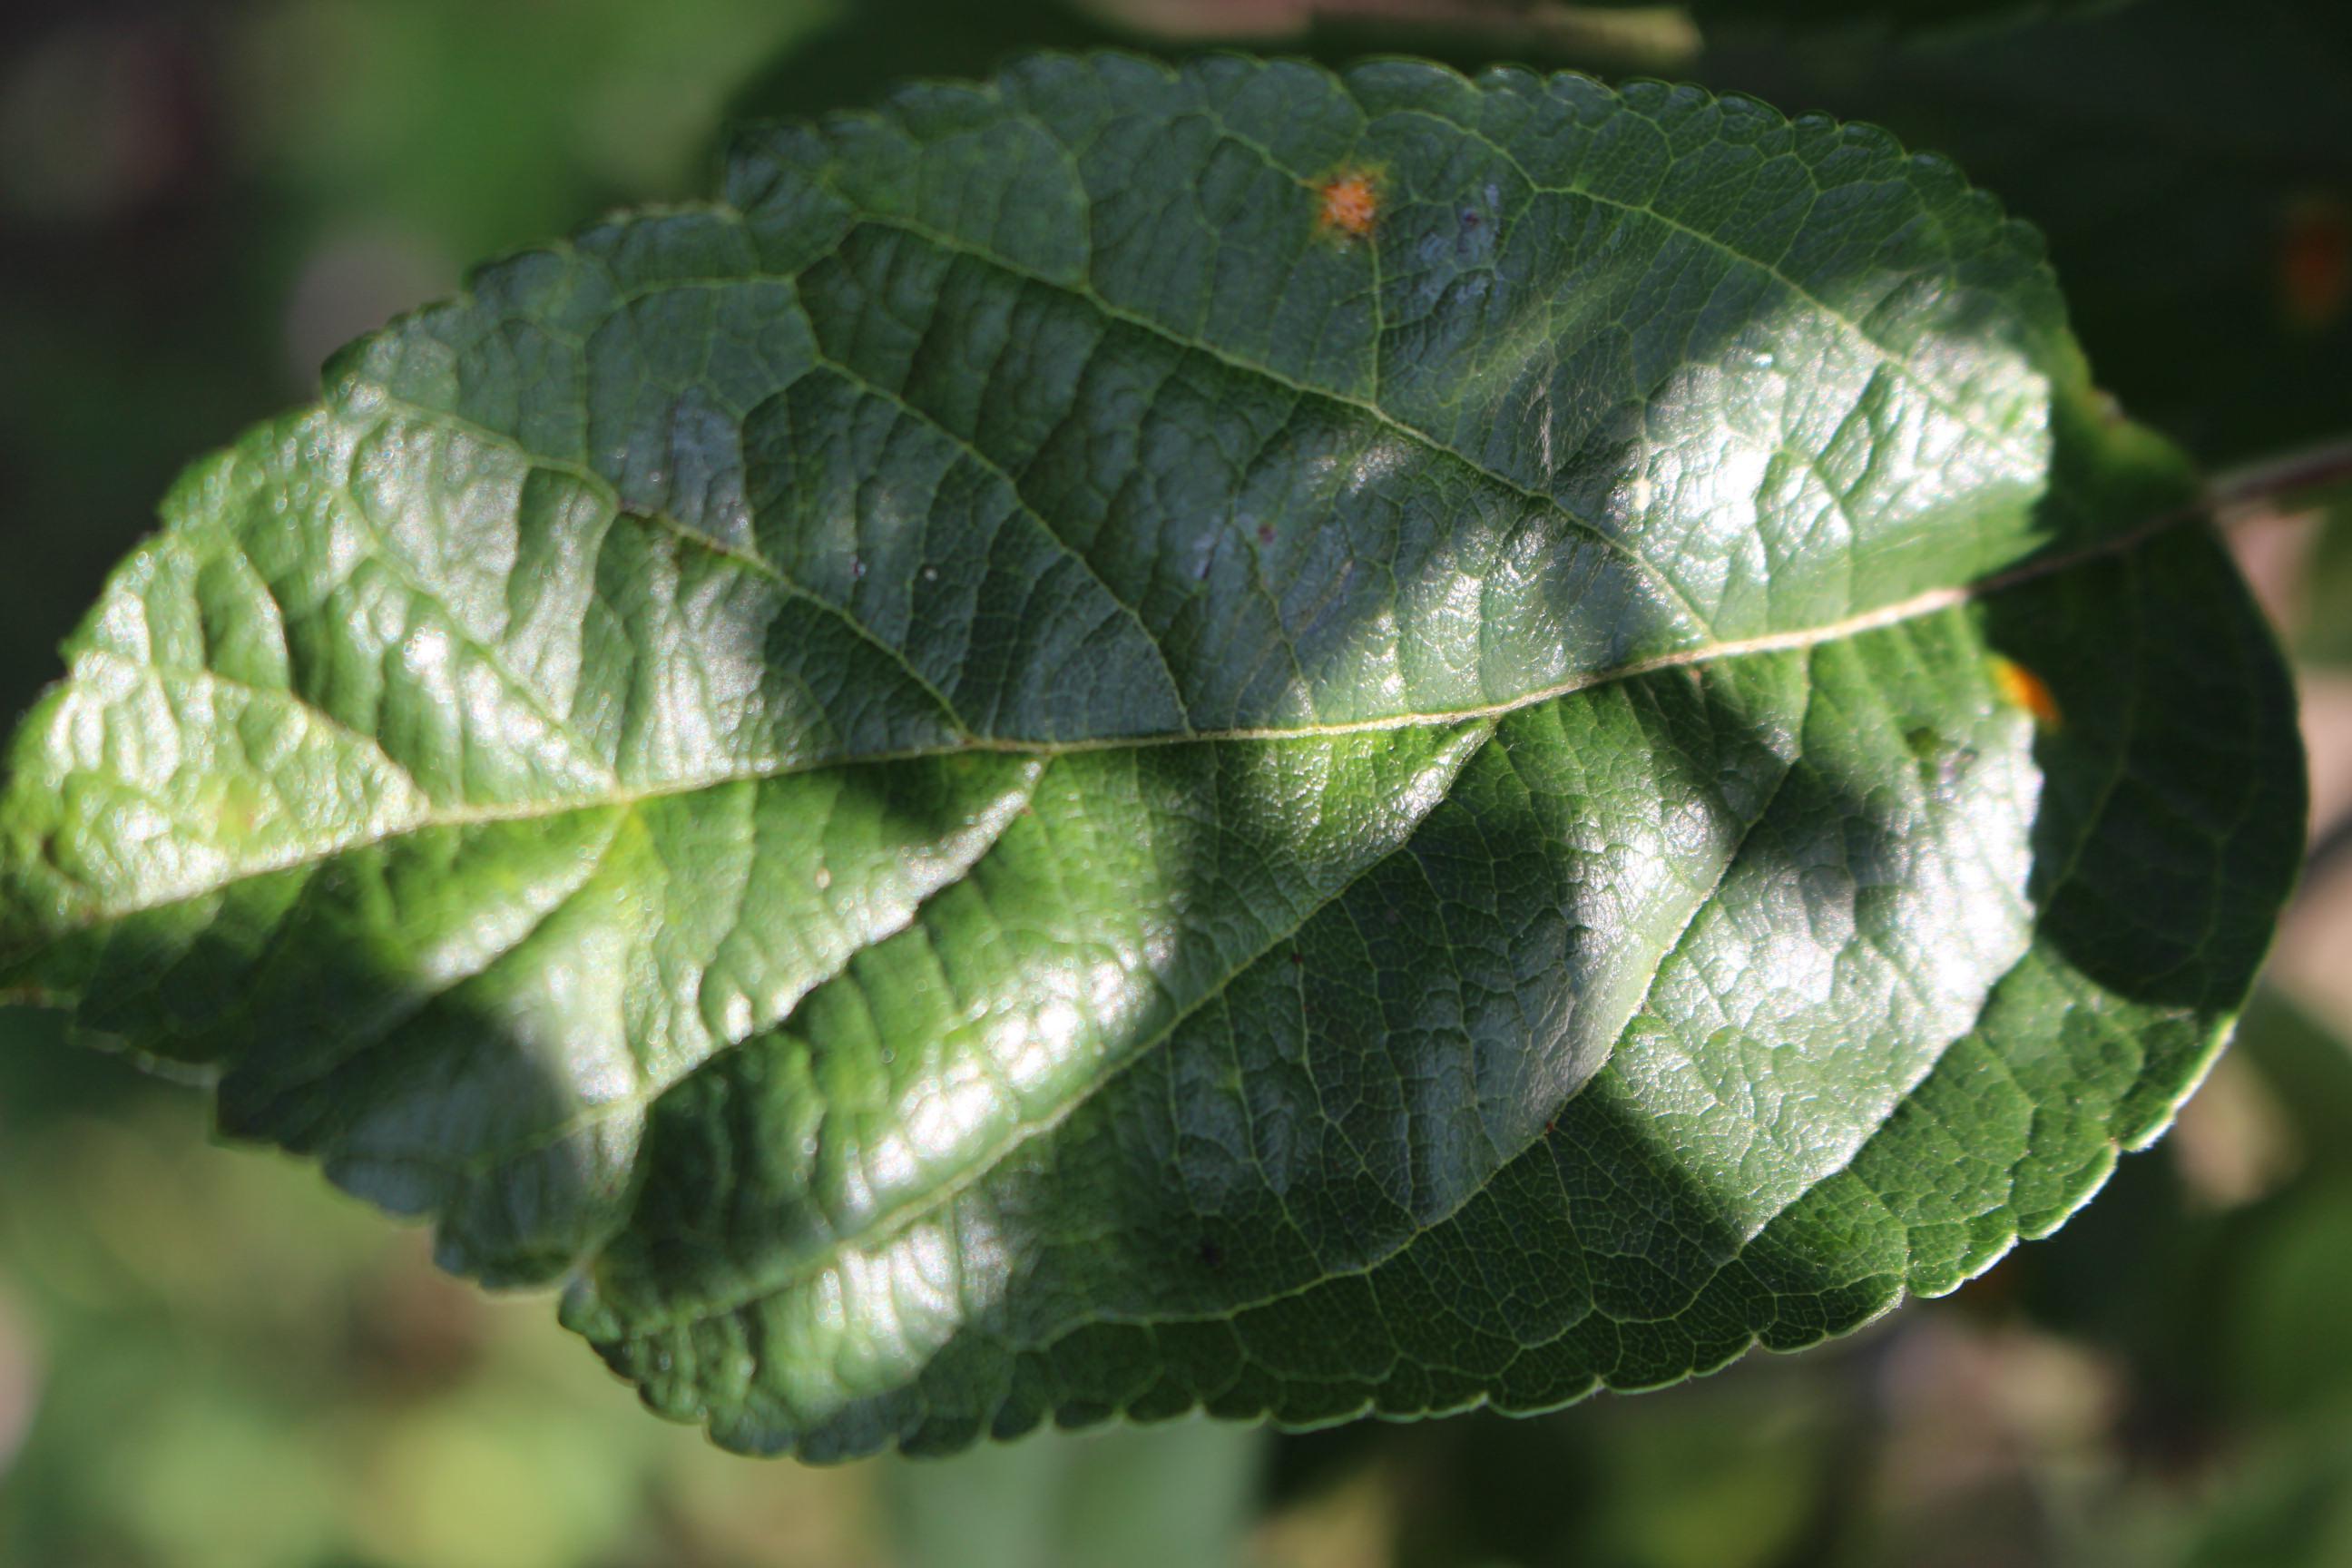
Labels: rust